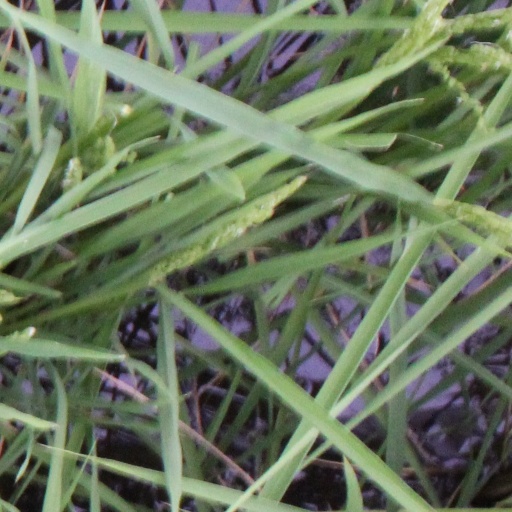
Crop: rice